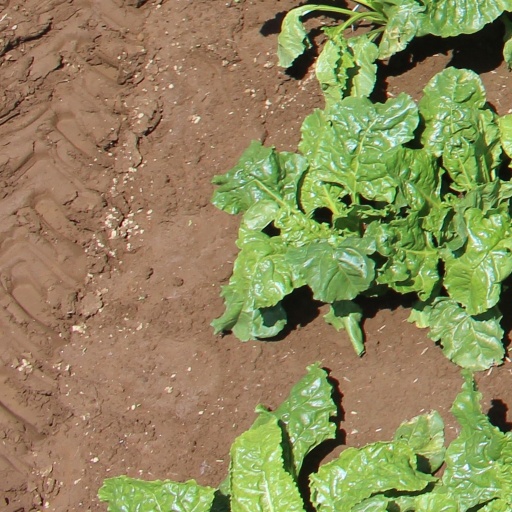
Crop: sugar beet